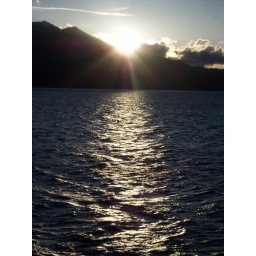
in lake tahoe on a ship thing. i like this picture.